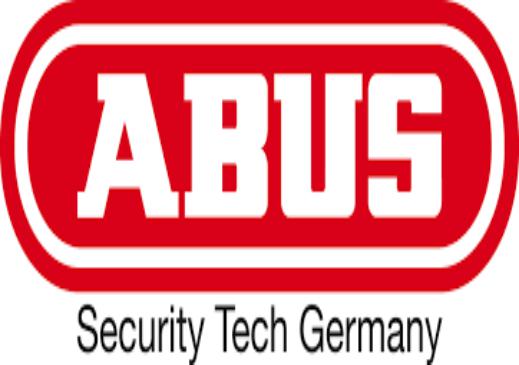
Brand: abus
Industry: Others